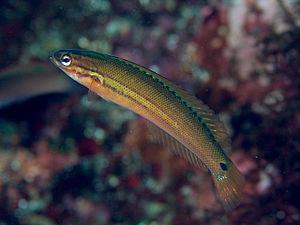
Pseudocoris est un genre de poisson appartenant à l'ordre des Perciformes, et à la famille des Labridae.